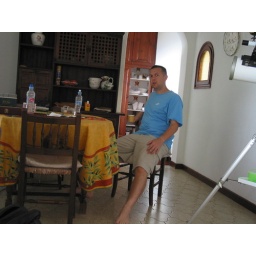
Inside the villa. Dining room and door to kitchen in background.